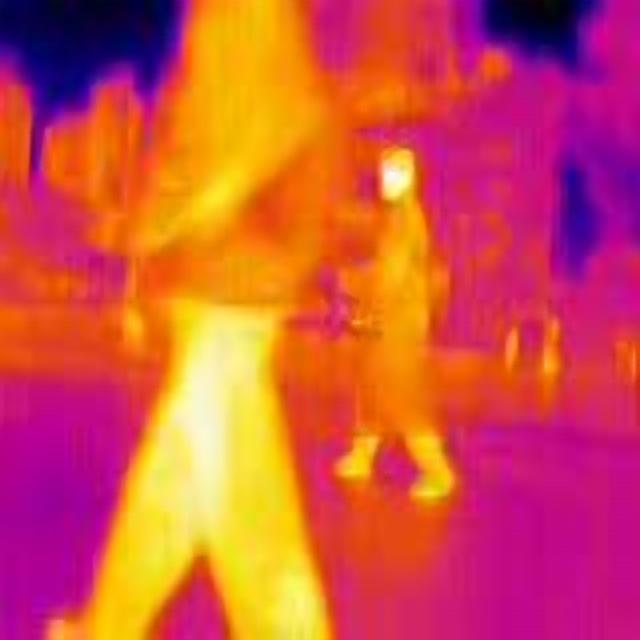
Detected objects:
label: person
label: person
label: person
label: person